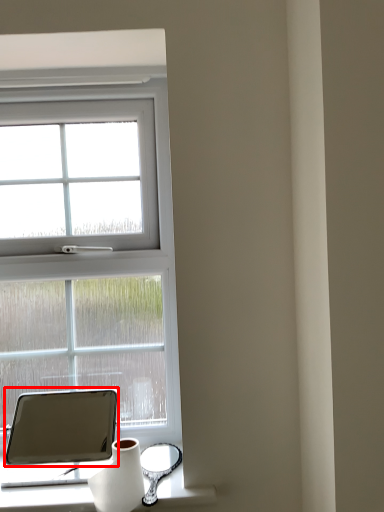
Question: From the image's perspective, what is the correct spatial positioning of tablet computer (annotated by the red box) in reference to vase? Select from the following
(A) above
(B) below
Answer: A